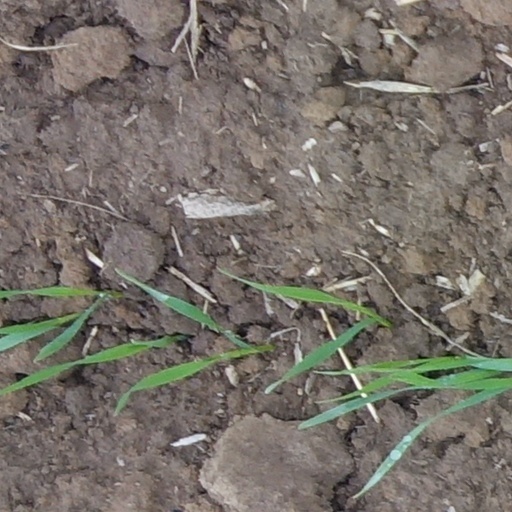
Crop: wheat